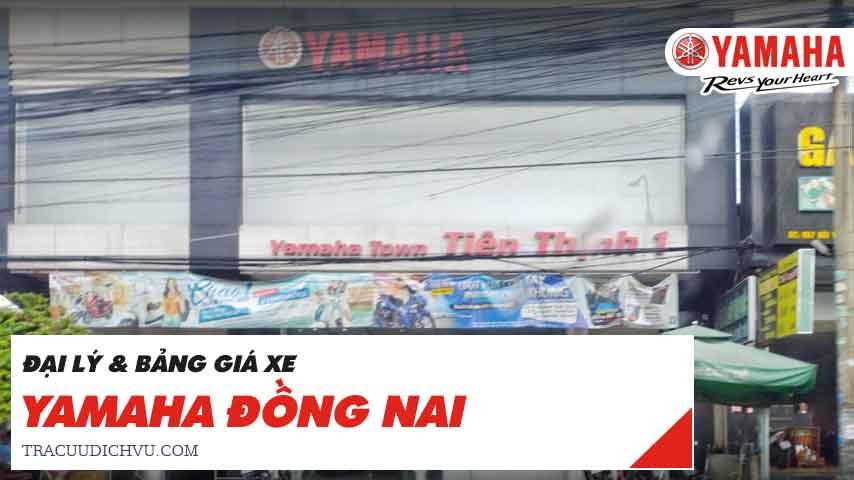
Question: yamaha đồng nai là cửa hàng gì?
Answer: cửa hàng đại lý cung cấp xe và bảng giá xe